Gary Prado Salmón

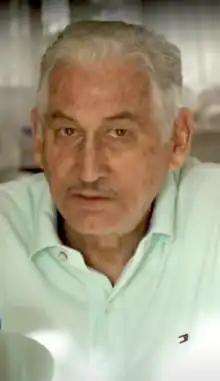
Prado in 2020

Gary Augusto Prado Salmón (15 November 1938 – 6 May 2023) was a Bolivian militant, diplomat, politician, and academic.